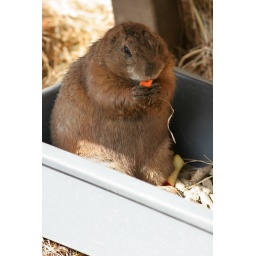
Prairie dog: Fat one sitting in the foodbowl while eating :-)